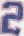
Number: 2